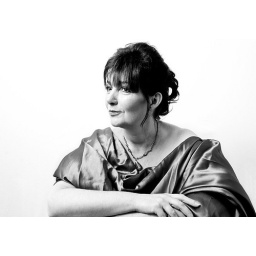
Portrait shoot with Jill in my home studio.Strobist: SB-600 silver brolly right and SB-80x shoot through brolly left. Cactus V4 Triggers.